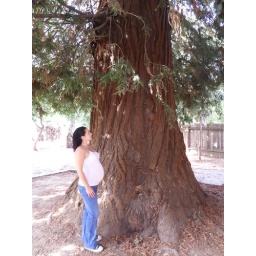
In front of redwood tree in the backyard of our new house